Belton House

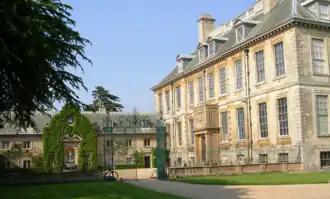
West façade. Many of the windows are false and are so placed as to provide symmetry. The Baroque wrought-iron gate screen closes a courtyard between house and stables, thus creating the effect of a "cour d'honneur" to the house's west entrance.

The seventh Baron attempted to retain the house and estate by opening to the public. An adventure playground was built in the nearby woods to attract families to the house as a tourist attraction. However, the financial difficulties were too great and in January 1984 he transferred ownership of the house, garden, and some of the contents to the National Trust, a charitable body experienced in the management of historic properties. An auction of the contents was held at Belton House by Christie's over three days 30 April – 2 May 1984, comprising 1,022 lots. The National Trust then purchased of parkland and much of the remaining contents at a cost of £8 million (worth about £ today) with a grant from the National Heritage Memorial Fund.